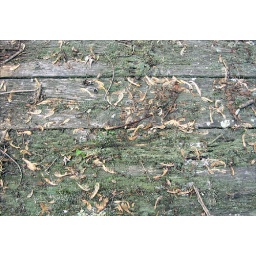
Old table under a maple tree